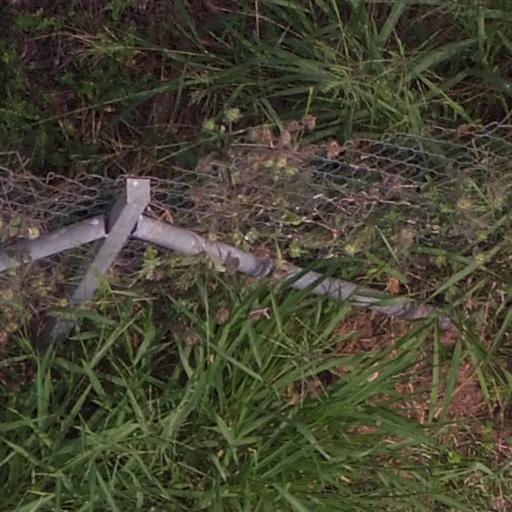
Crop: maize; corn